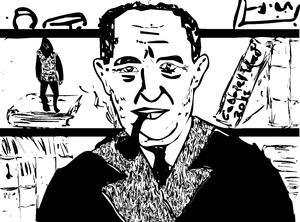
Pierre Boulle
Pierre Boulle var en fransk forfatter. Han er bedst kendt for to bøger: Broen over floden Kwai og Abernes planet.